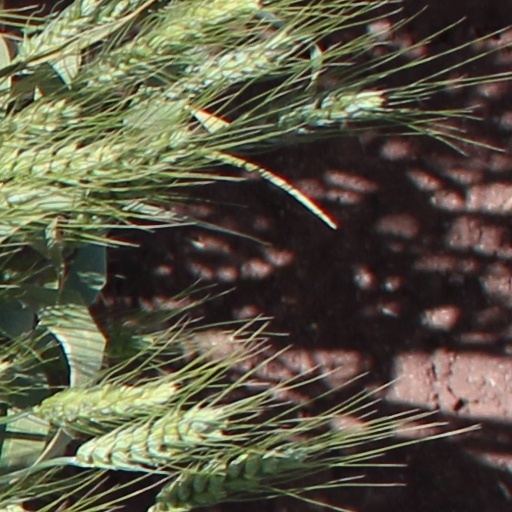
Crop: wheat